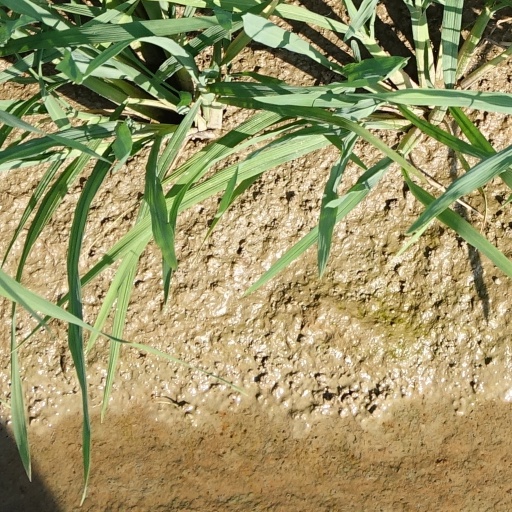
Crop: rice